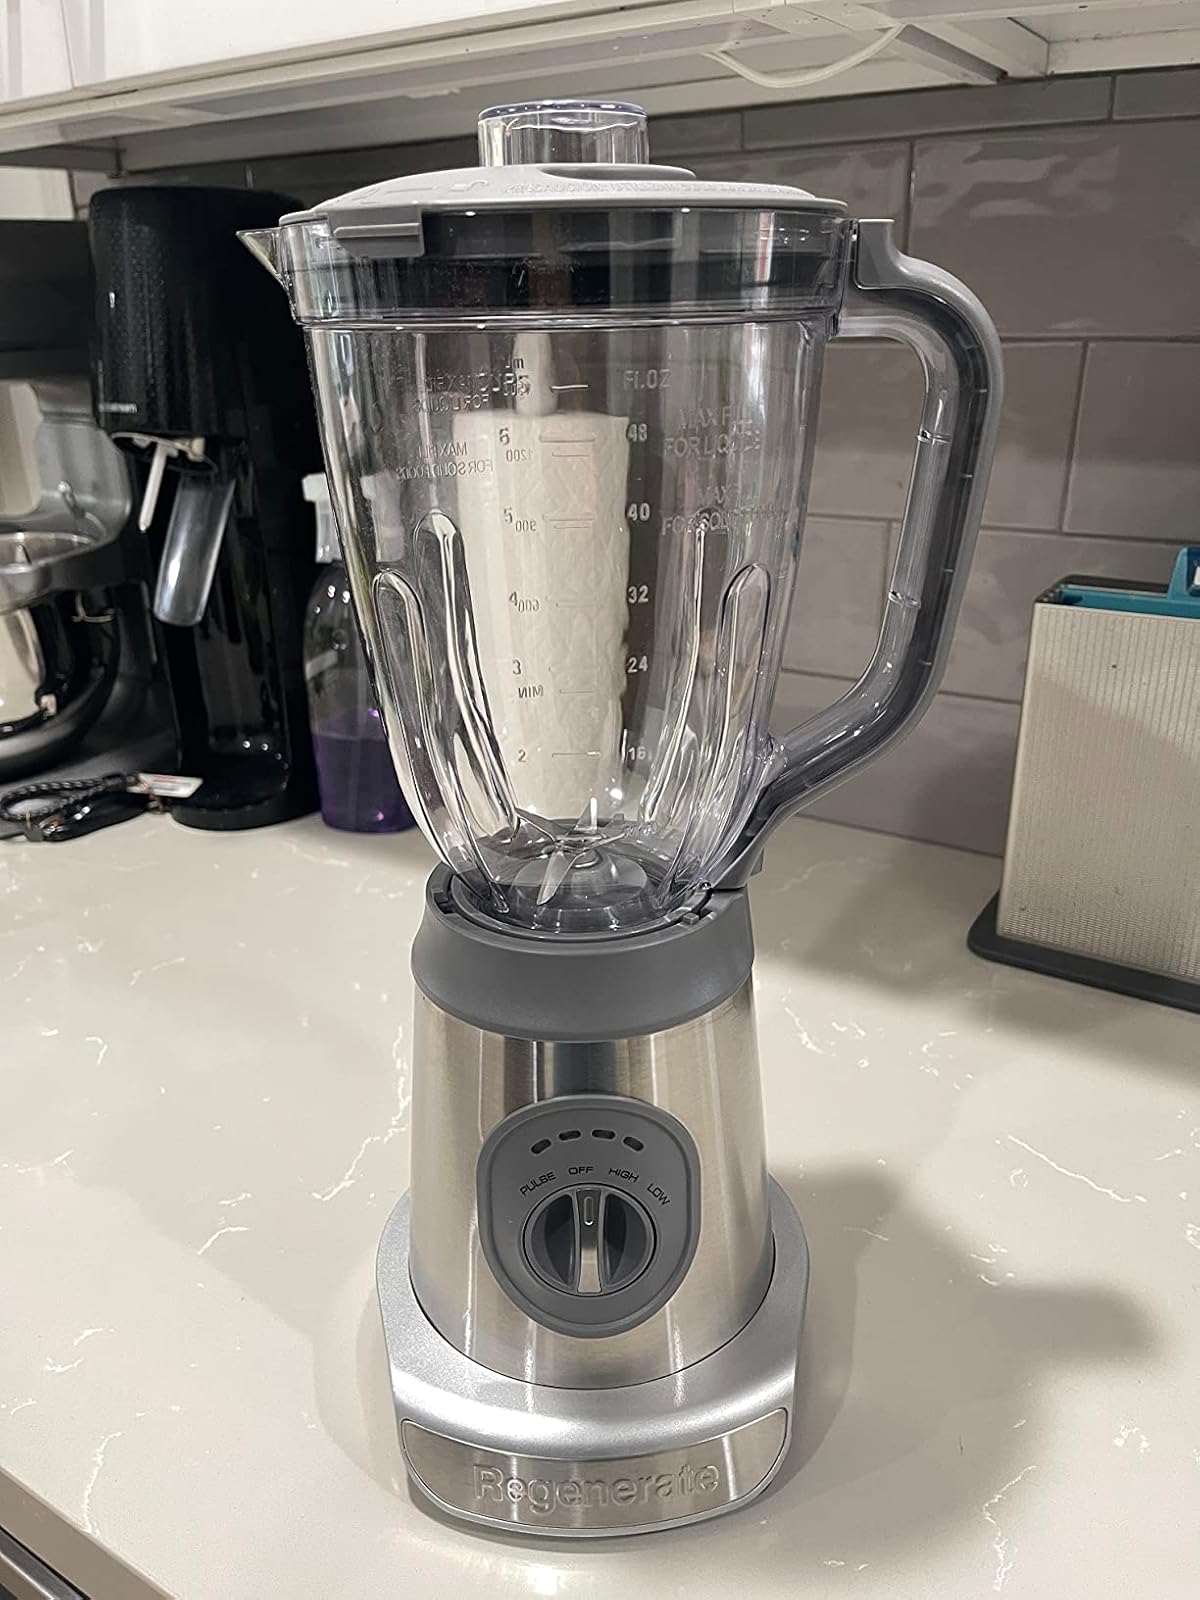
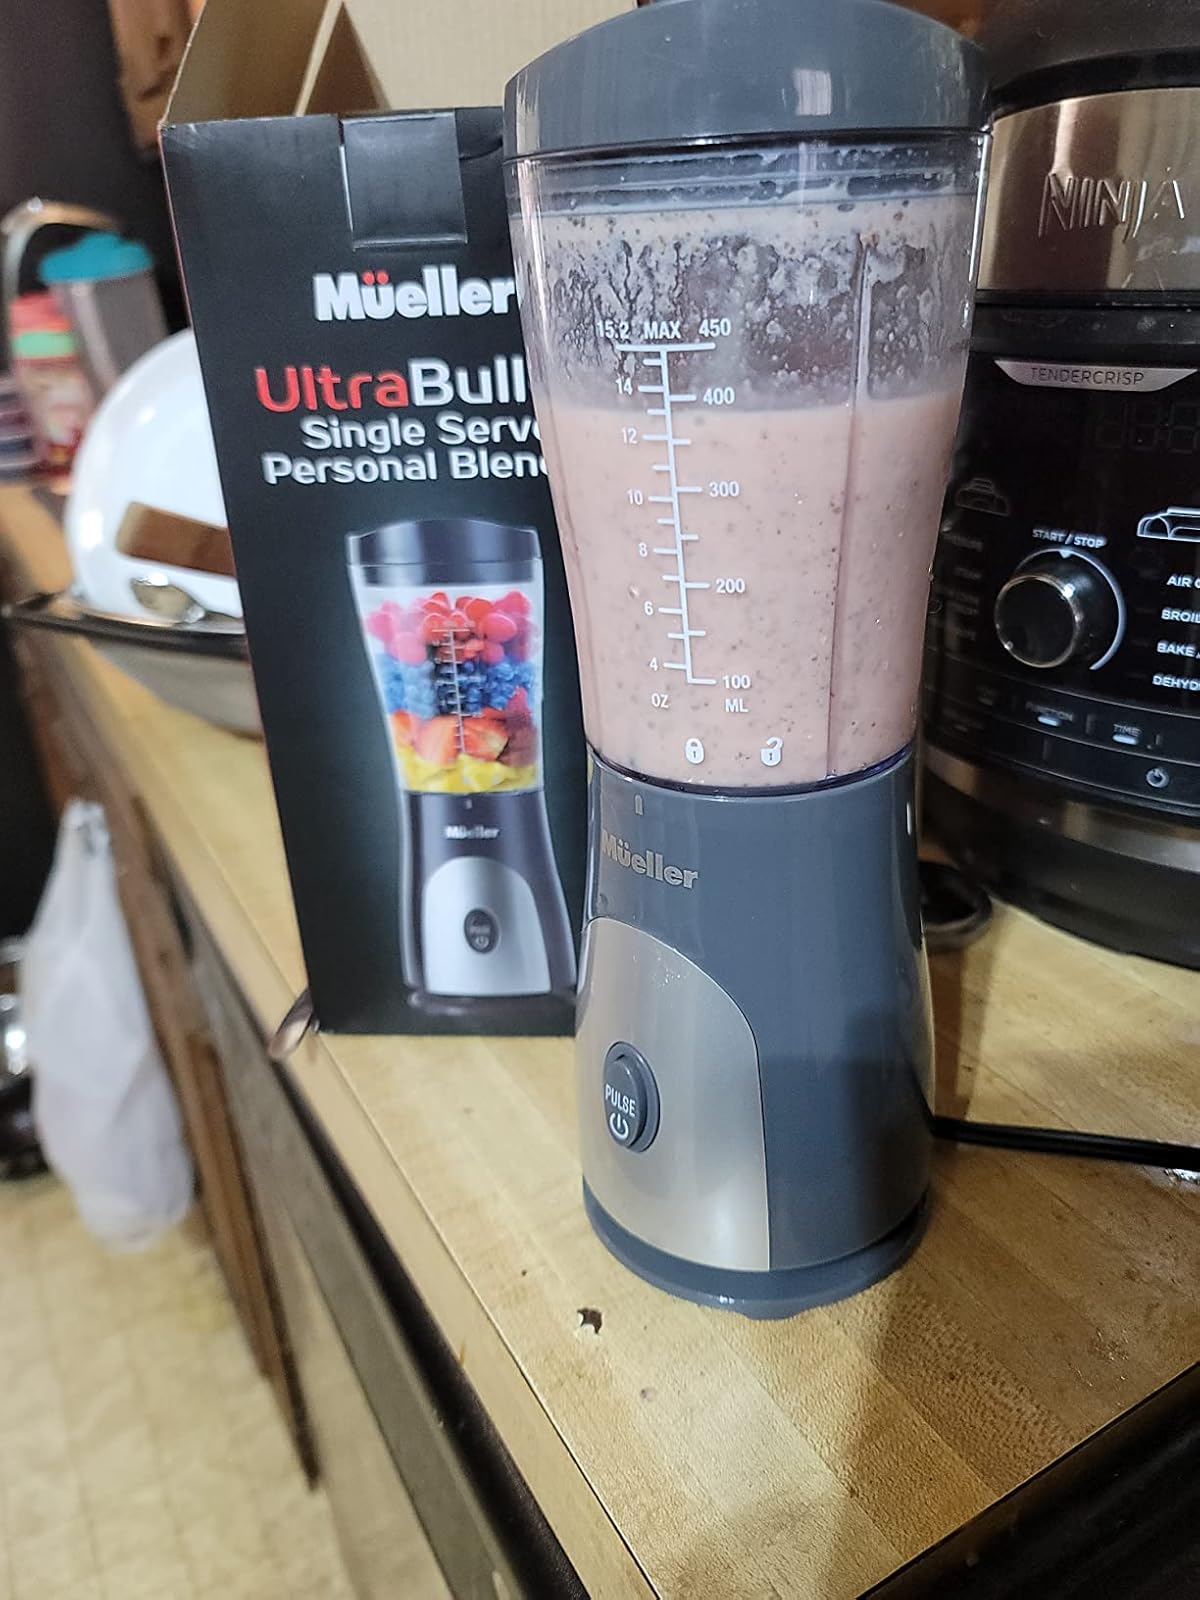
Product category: items_blender
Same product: no